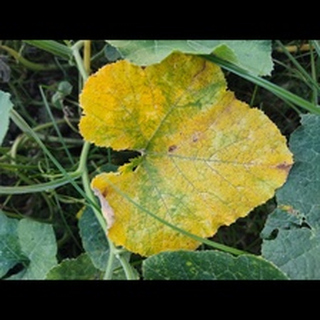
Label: pumpkin_downy_mildew